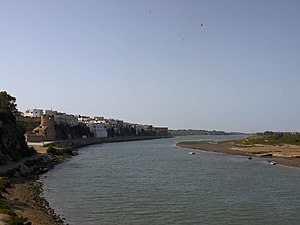
Oum Er-Rbia / Galleri
Oum Er-Rbia er en lang vandrig flod i det centrale Marokko.